Jay Dohnt

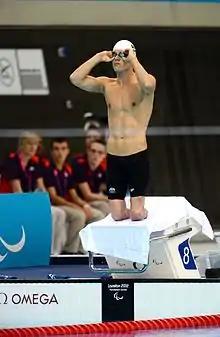
Dohnt at the 2012 London Paralympics

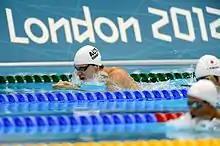
Dohnt at the 2012 London Paralympics

In 2006, he was the only competitor in the men's freestyle multi-disability section of the 2006 Australian Open Water Swimming Titles in Melbourne, Victoria.